Wellington Church

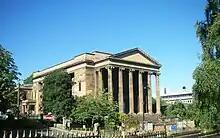

Wellington Church is a congregation and parish church of the Church of Scotland, serving part of the Hillhead area of Glasgow, Scotland. The building is located on University Avenue, Glasgow, opposite the University of Glasgow.